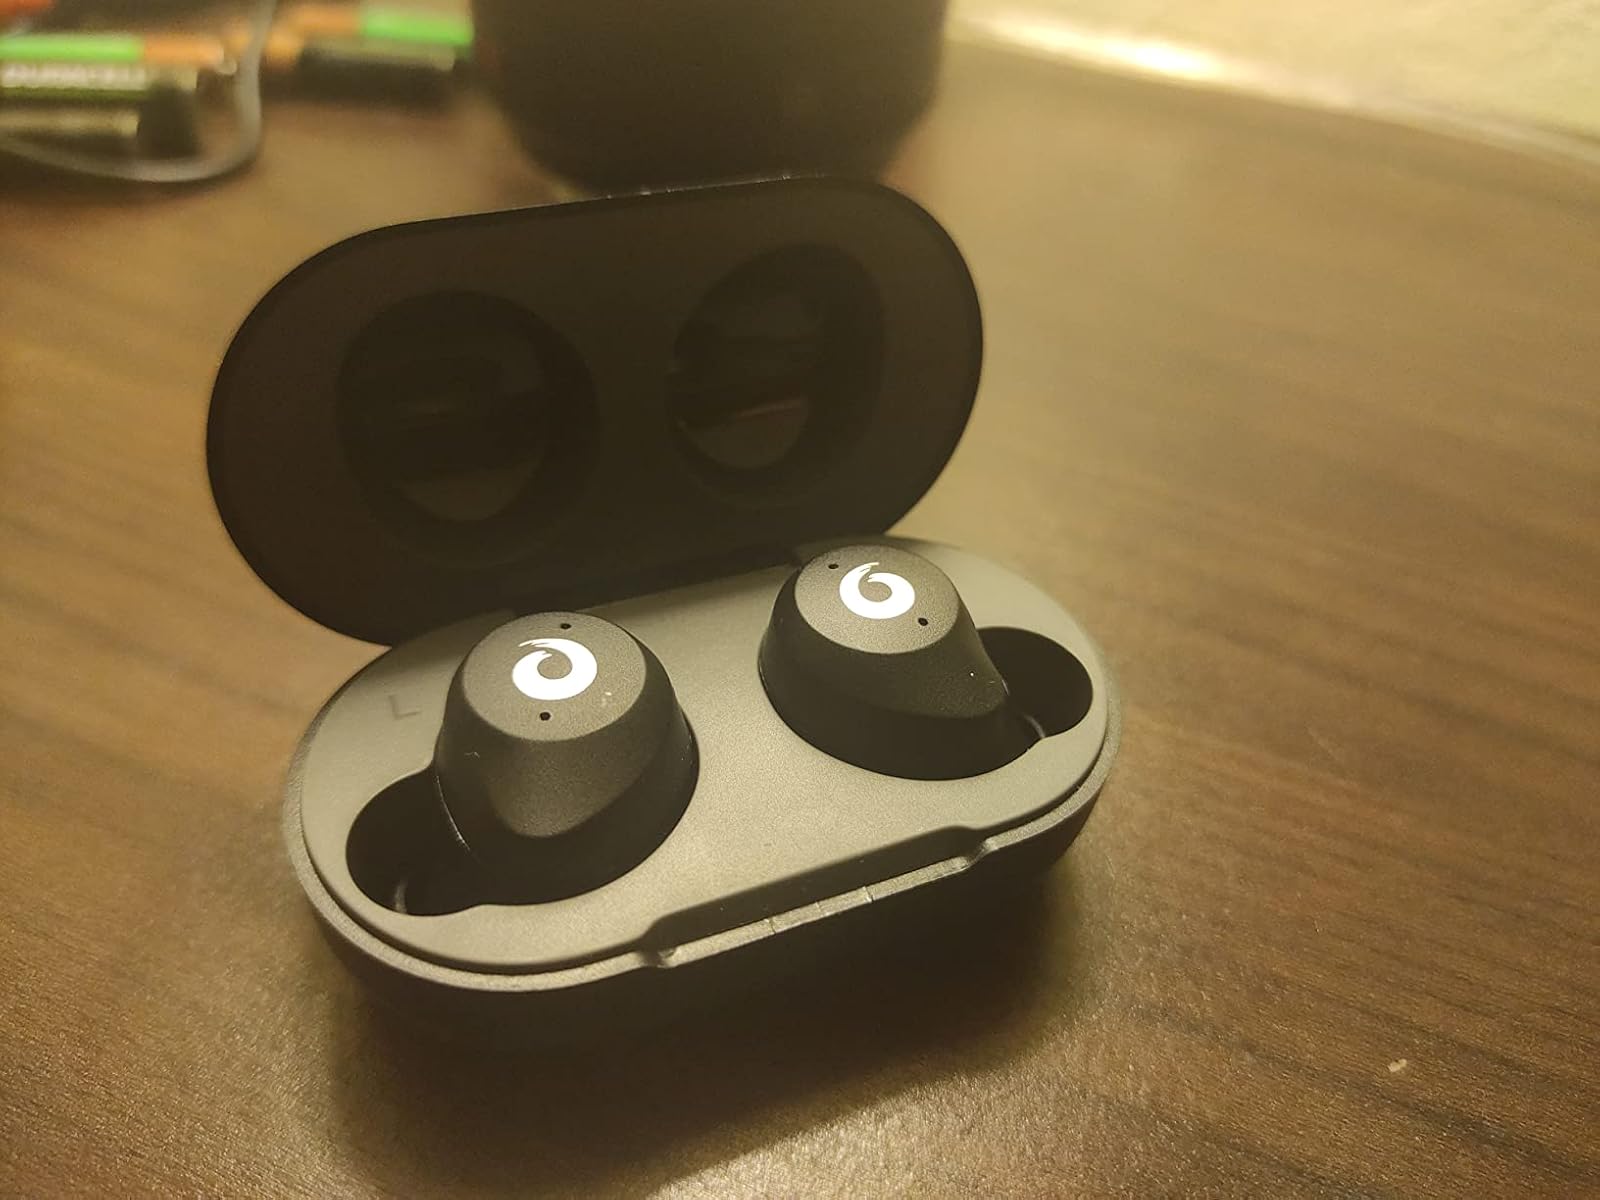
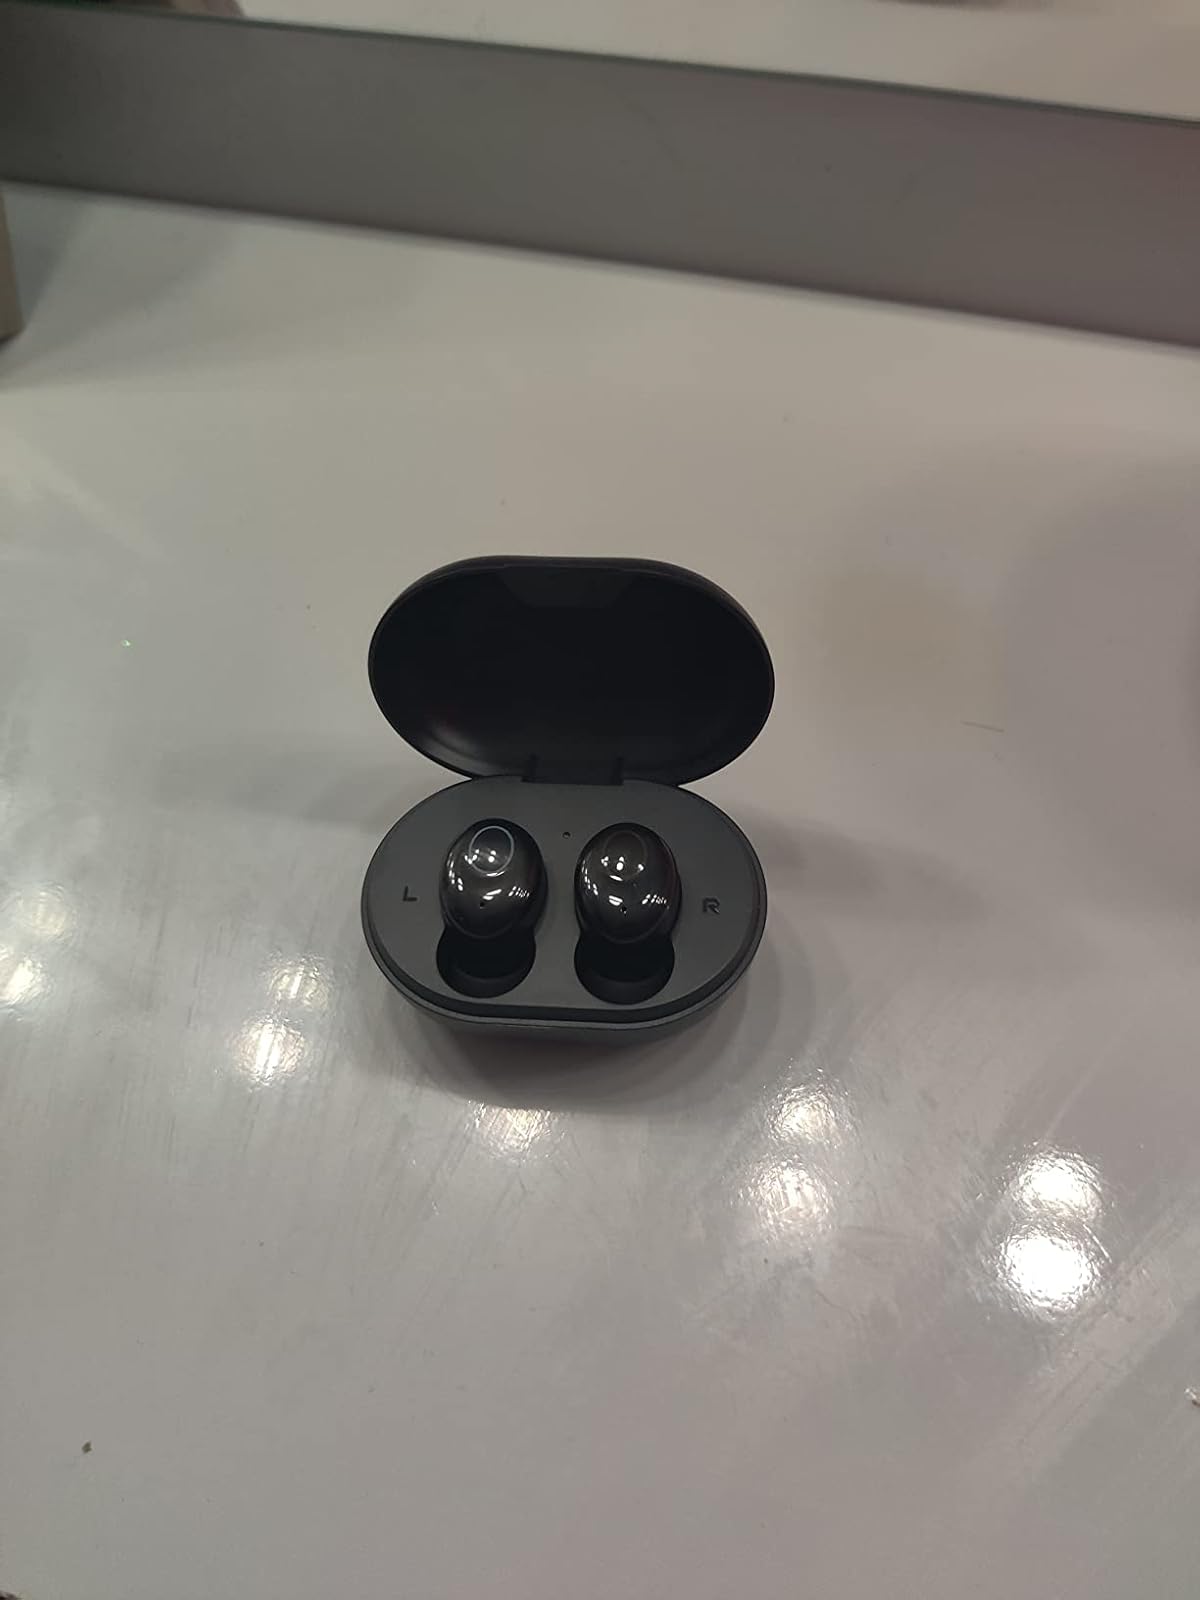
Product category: earbuds
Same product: no